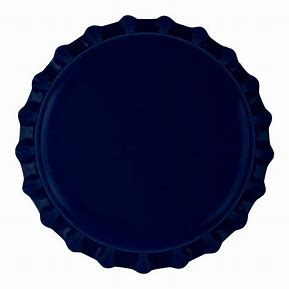
Label: metal